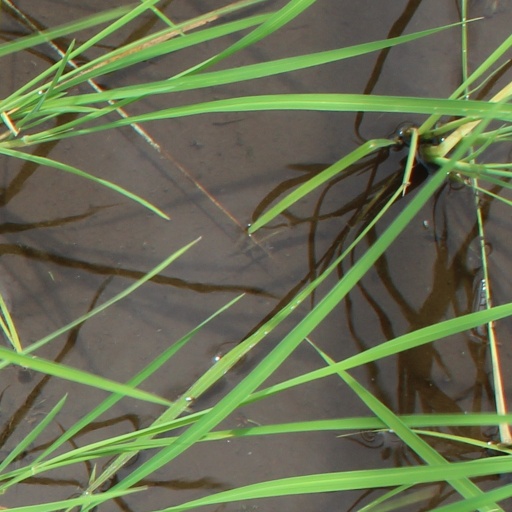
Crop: rice